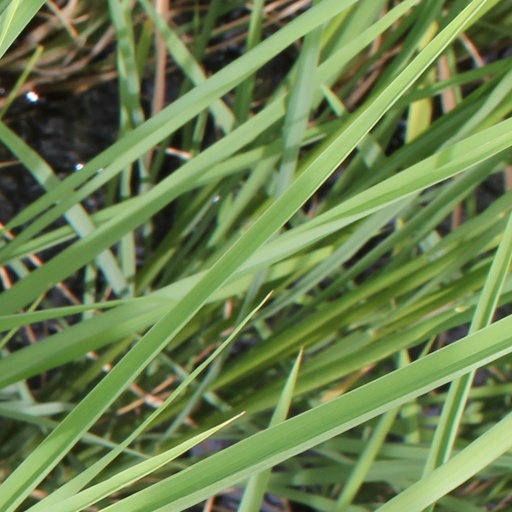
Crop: rice